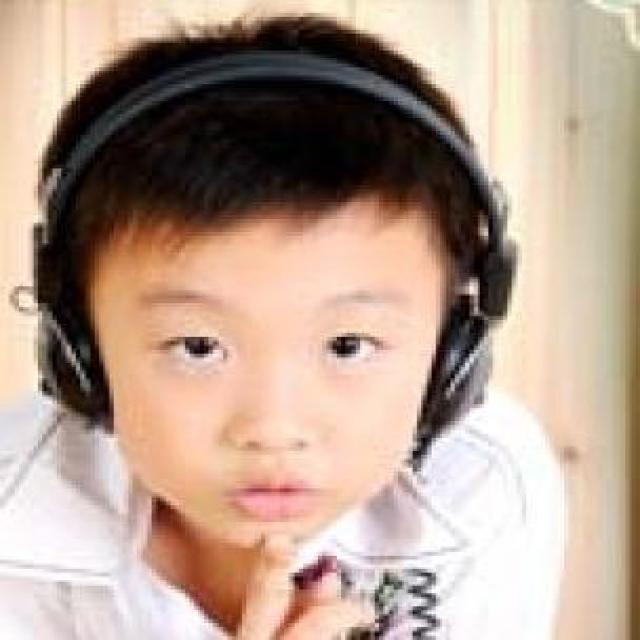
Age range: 0-12